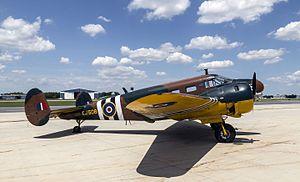
N70GA Beech 18 / C-45 Expeditor à Hagerstown, Maryland, États-Unis
Le Beechcraft Model 18 est un bimoteur de transport léger américain développé durant l'entre-deux-guerres. Produit en très grande série durant la Seconde Guerre mondiale comme avion de transport mais aussi d'entrainement, il a connu une très longue carrière, les derniers exemplaires sortant d'usine en 1969. Outre des versions spécialisées comme le Beech AT-11 Kansan, le Twin Beech a également fait l'objet de nombreuses remotorisations turbopropulsées.